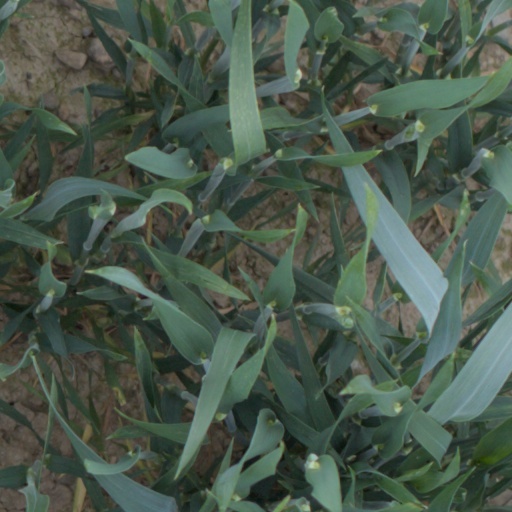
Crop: wheat